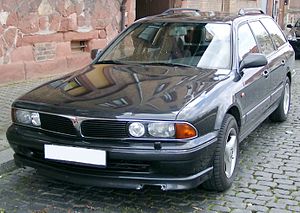
Mitsubishi Sigma / Historie
Mitsubishi Sigma var en øvre mellemklassebil fremstillet af Mitsubishi Motors mellem december 1990 og juli 1996. Modellen var søstermodel til Mitsubishi Diamante, hvor Sigma var en normal sedan mens Diamante var en såkaldt hardtop på amerikansk vis med rammeløse sideruder. En lignende kombination havde tidligere fandtes med Galant E10 og Sapporo E16. Modellerne Sigma og Diamante blev solgt sideløbende med hinanden i Japan. I Nordamerika blev kun Diamante markedsført, og i Europa kun Sigma.